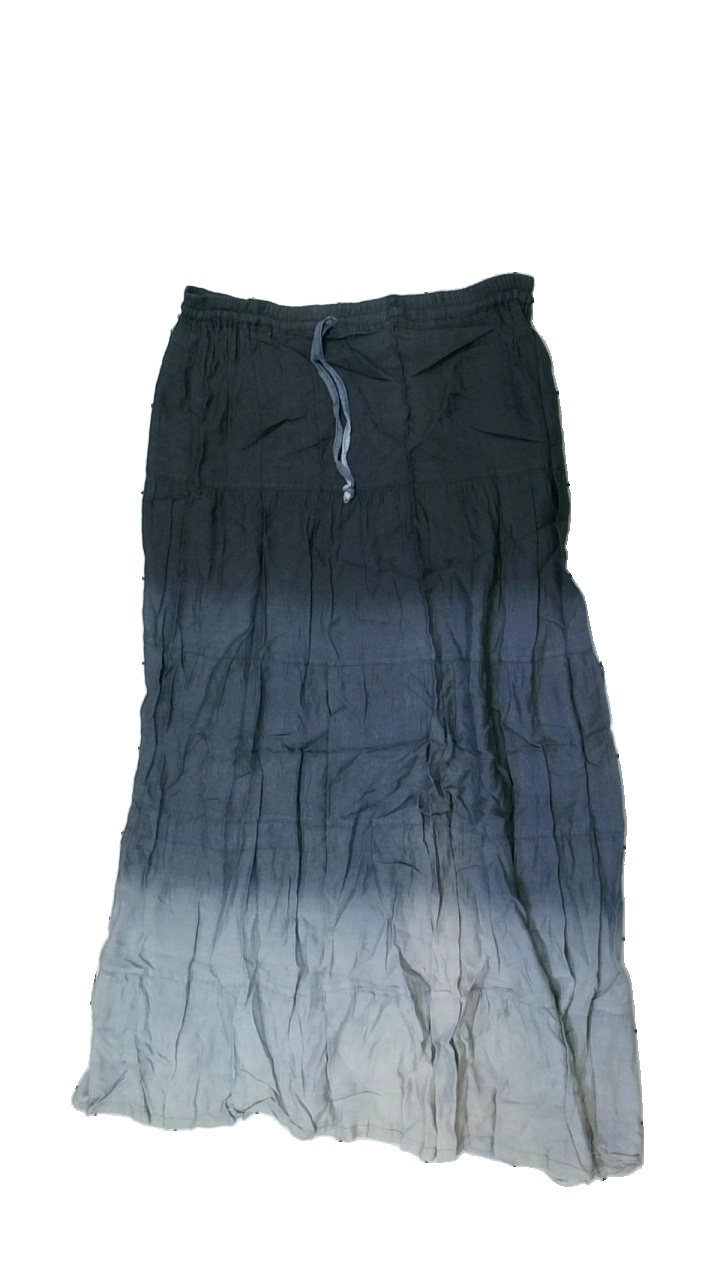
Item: Skirt (Ladies)
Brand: Missing
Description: ombre kjol, några lösa trådar
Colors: Black, Grey
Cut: Regular
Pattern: Other
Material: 100% viscose
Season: All
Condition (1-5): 4
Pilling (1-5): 5
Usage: Reuse
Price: <50